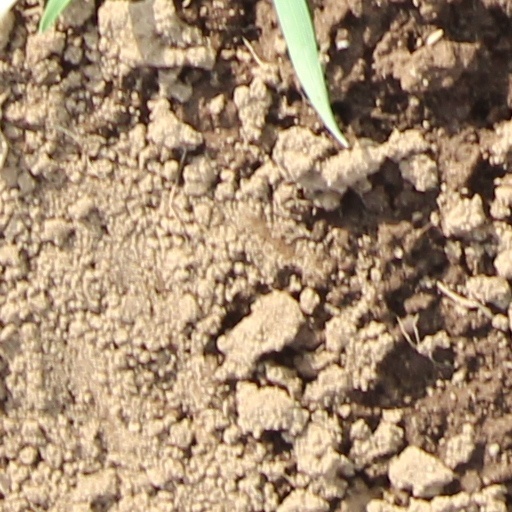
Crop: wheat